Gladys Ames Brannigan

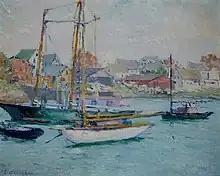
"Harbor Scene"

Gladys Ames Brannigan (1882–1944) was an American painter and muralist known for her work with the Works Progress Administration (WPA).